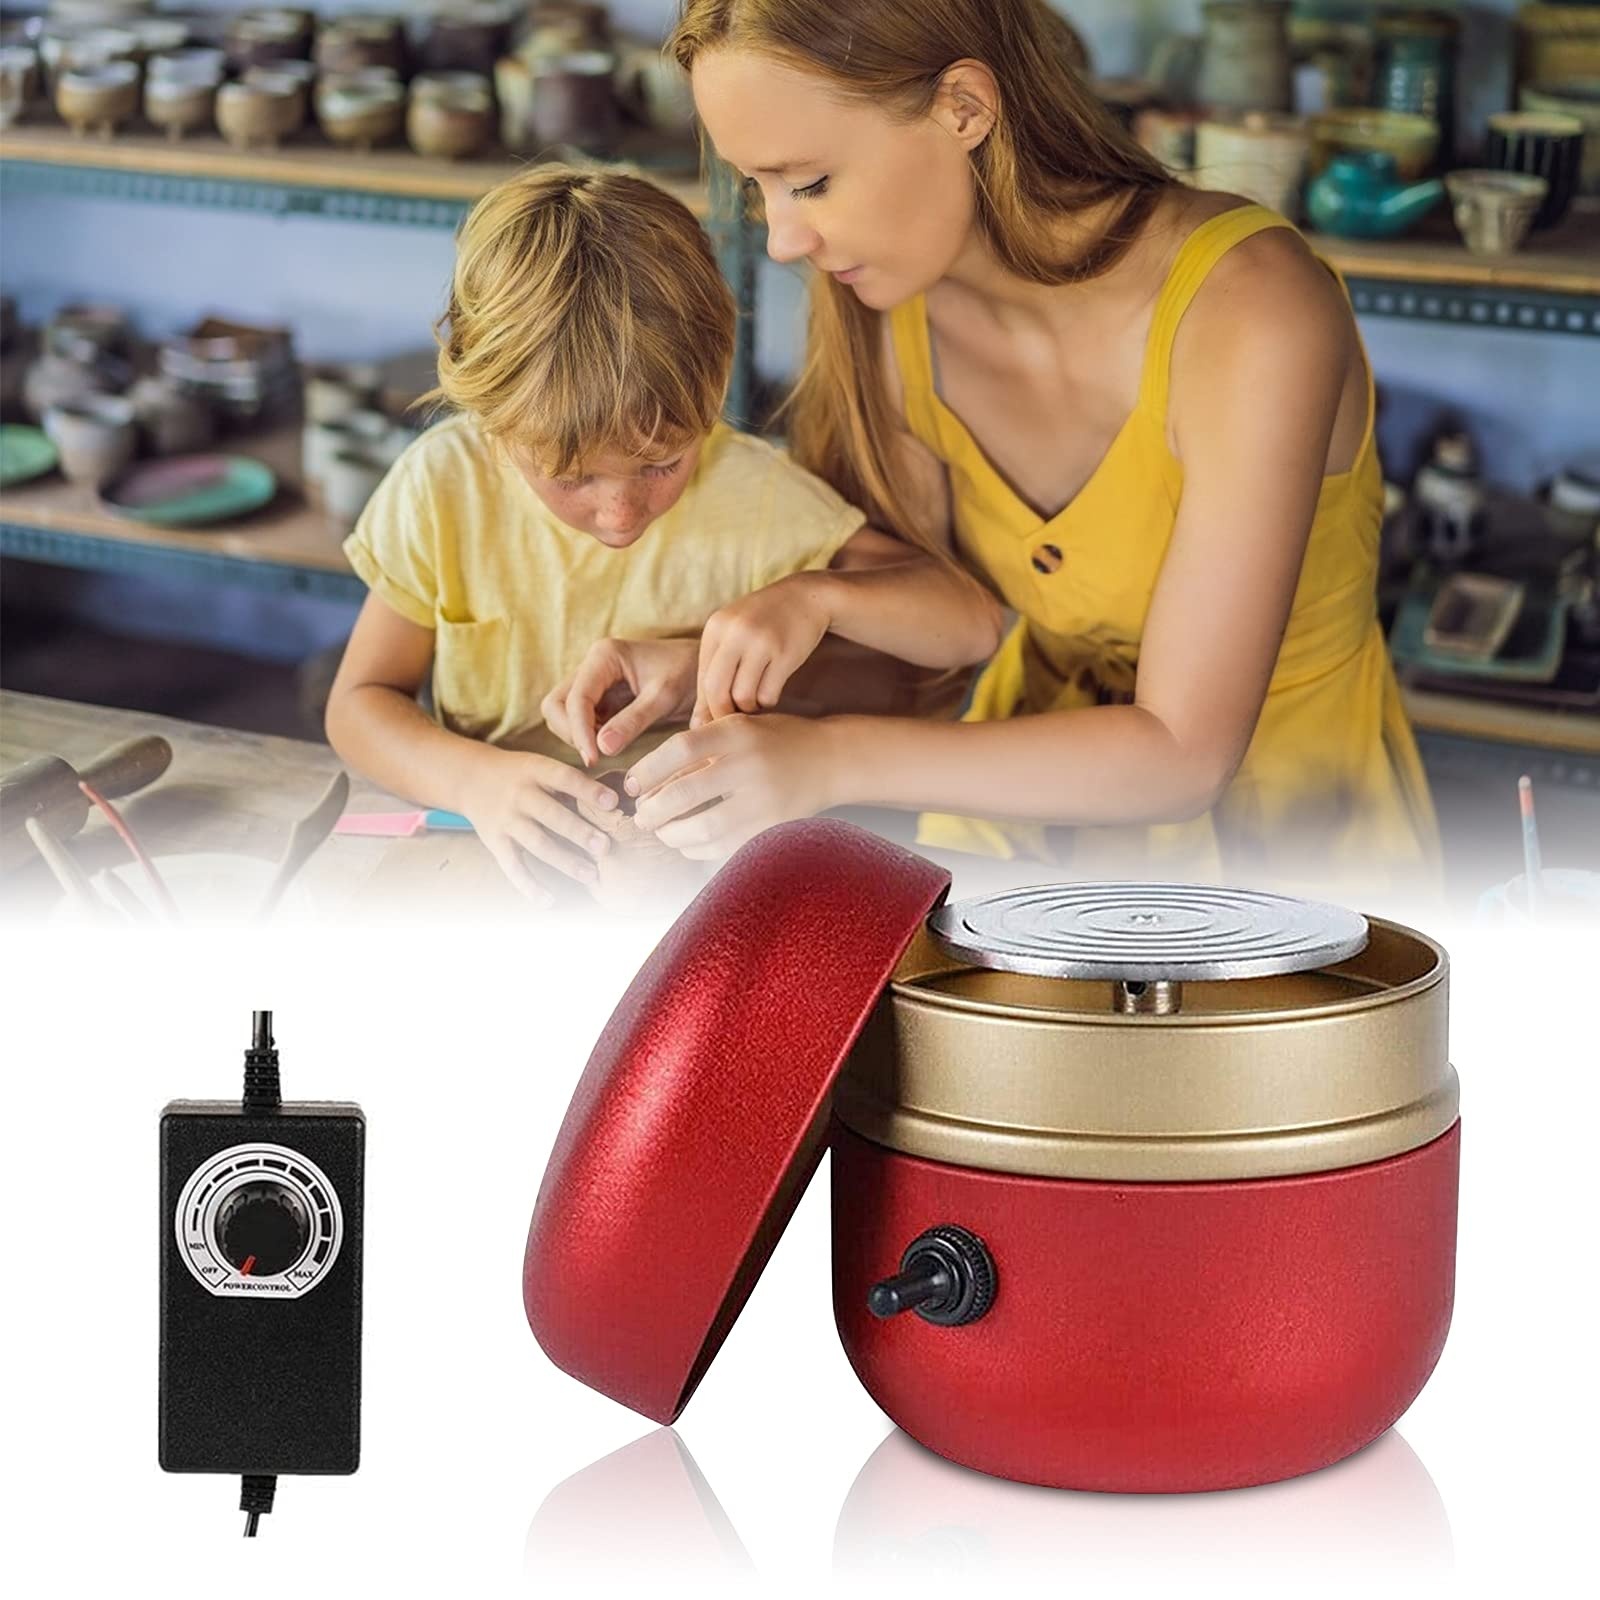
Potterly™ - Mini Pottery Wheel for Easy Home Crafting (50% Off)
Escape Stress, Create Beautiful Pieces at Home Feel your shoulders drop as the wheel hums softly, clay gliding under your fingertips, worries melting away. With Potterly™ , you don’t just pass the time—you reclaim it, crafting mugs, trinkets, and tiny vases that brighten your shelves. Each swirl and curve becomes a quiet act of joy, giving your hands something real and beautiful to create in your own calming corner at home. Trusted by Women Finding Calm Through Crafting ✓ FIND CALM IN JUST 5 MINUTES Spin away stress while crafting mugs, bowls and trinket dishes you’ll actually use, right at your kitchen table. ✓ CREATE BEAUTIFUL PIECES WITHOUT THE MESS Compact, smooth-turning wheel keeps clay steady so you can shape and lift creations easily, even if you’re a beginner. ✓ SHARE JOYFUL MOMENTS WITH YOUR LITTLE ONES Perfect for bonding weekends, helping children learn patience and creativity while you make memories together. Press "ADD TO CART” now to receive 50% Off on Potterly™! This offer is available for a limited time only! What people think Feature Potterly™ mini wheel Full-size pottery wheel Air-dry clay kit Compact and portable ✓ ✗ ✓ Quiet operation ✓ ✗ ✓ Speed control ✓ ✓ ✗ Mess control ✓ ✗ ✓ Creates functional pottery ✓ ✓ ✗ Frequently asked questions Can children use Potterly™ safely? Yes, children can use Potterly™ with adult supervision. The quiet motor and compact size make it easy and safe for family crafting time. Do I need a kiln for the pieces I make? To make fully functional and waterproof pottery, a kiln is recommended. However, many users air-dry decorative pieces or use air-dry clay to avoid kiln firing. How much clay should I use per session? We recommend starting with around 200g of clay per small piece to maintain easy control while learning and prevent the wheel from being overloaded. Does it require a lot of cleaning after use? No, Potterly™ is easy to clean. Simply wipe down the wheel surface and surrounding area with a damp cloth after each session to prevent clay build-up. How to use Centre a small ball of clay (around 200g) on the wheel while it is off. Turn on Potterly™ and adjust speed to a comfortable level. Use wet hands to shape your clay slowly, applying gentle pressure as needed. Once finished, remove your piece carefully and let it air dry or prepare for kiln firing. Specifications Size: 18 x 18 x 10 cm Material: Aluminium alloy turntable, durable plastic body Lasts: Up to 3 years with regular use
Brand: Clarendale Canada
Category: Arts & Entertainment > Hobbies & Creative Arts > Arts & Crafts > Art & Crafting Materials > Pottery & Sculpting Materials > Pottery Slips